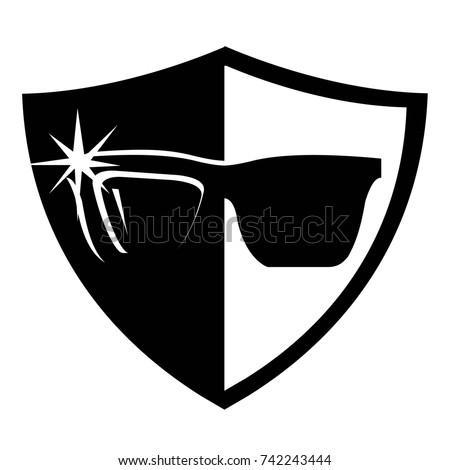
illustration of glasses in a shield .